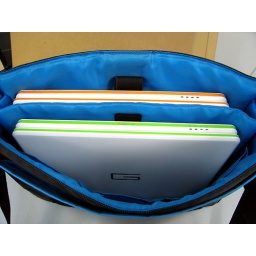
Gdiums in a blue accessory bag